Engineering education

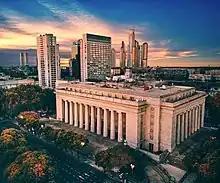
Faculty of Engineering of the University of Buenos Aires

Engineering education programs at universities in Argentina span a variety of disciplines and typically require five–six years of studies to complete. Most degree programs begin with foundational courses in mathematics, statistics, and the physical sciences during the first and second years, then move on to courses specific to the students' plan of study. After receiving a degree, an engineering student will go on to complete an external evaluation in order to become accredited as an engineer.